Maria of Portugal, Marchioness of Tortosa

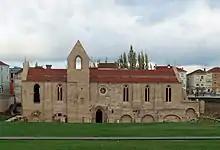
Monastery of Santa Clara-a-Velha where Maria was possibly buried.

From Fernão Lopes' writings about her, she certainly was alive after 1374, a fact confirmed not only by the infanta's pact with King Pedro IV but also by the letter that the Duke of Girona wrote to his father in that year, in which she is mentioned. Historian Ana Rodrigues Oliveira mentioned that she returned to Portugal after 1375 and was buried in the Monastery of Santa Clara-a-Velha in Coimbra; however, in a letter from 8 May 1377, King Pedro IV informed his eldest son that ""Cert ardit havem haüt que la infanta de Portugal és morta en Jènova"" (We have heard that the Infanta of Portugal died in Genoa) and indicates to him that it is convenient to show mourning.